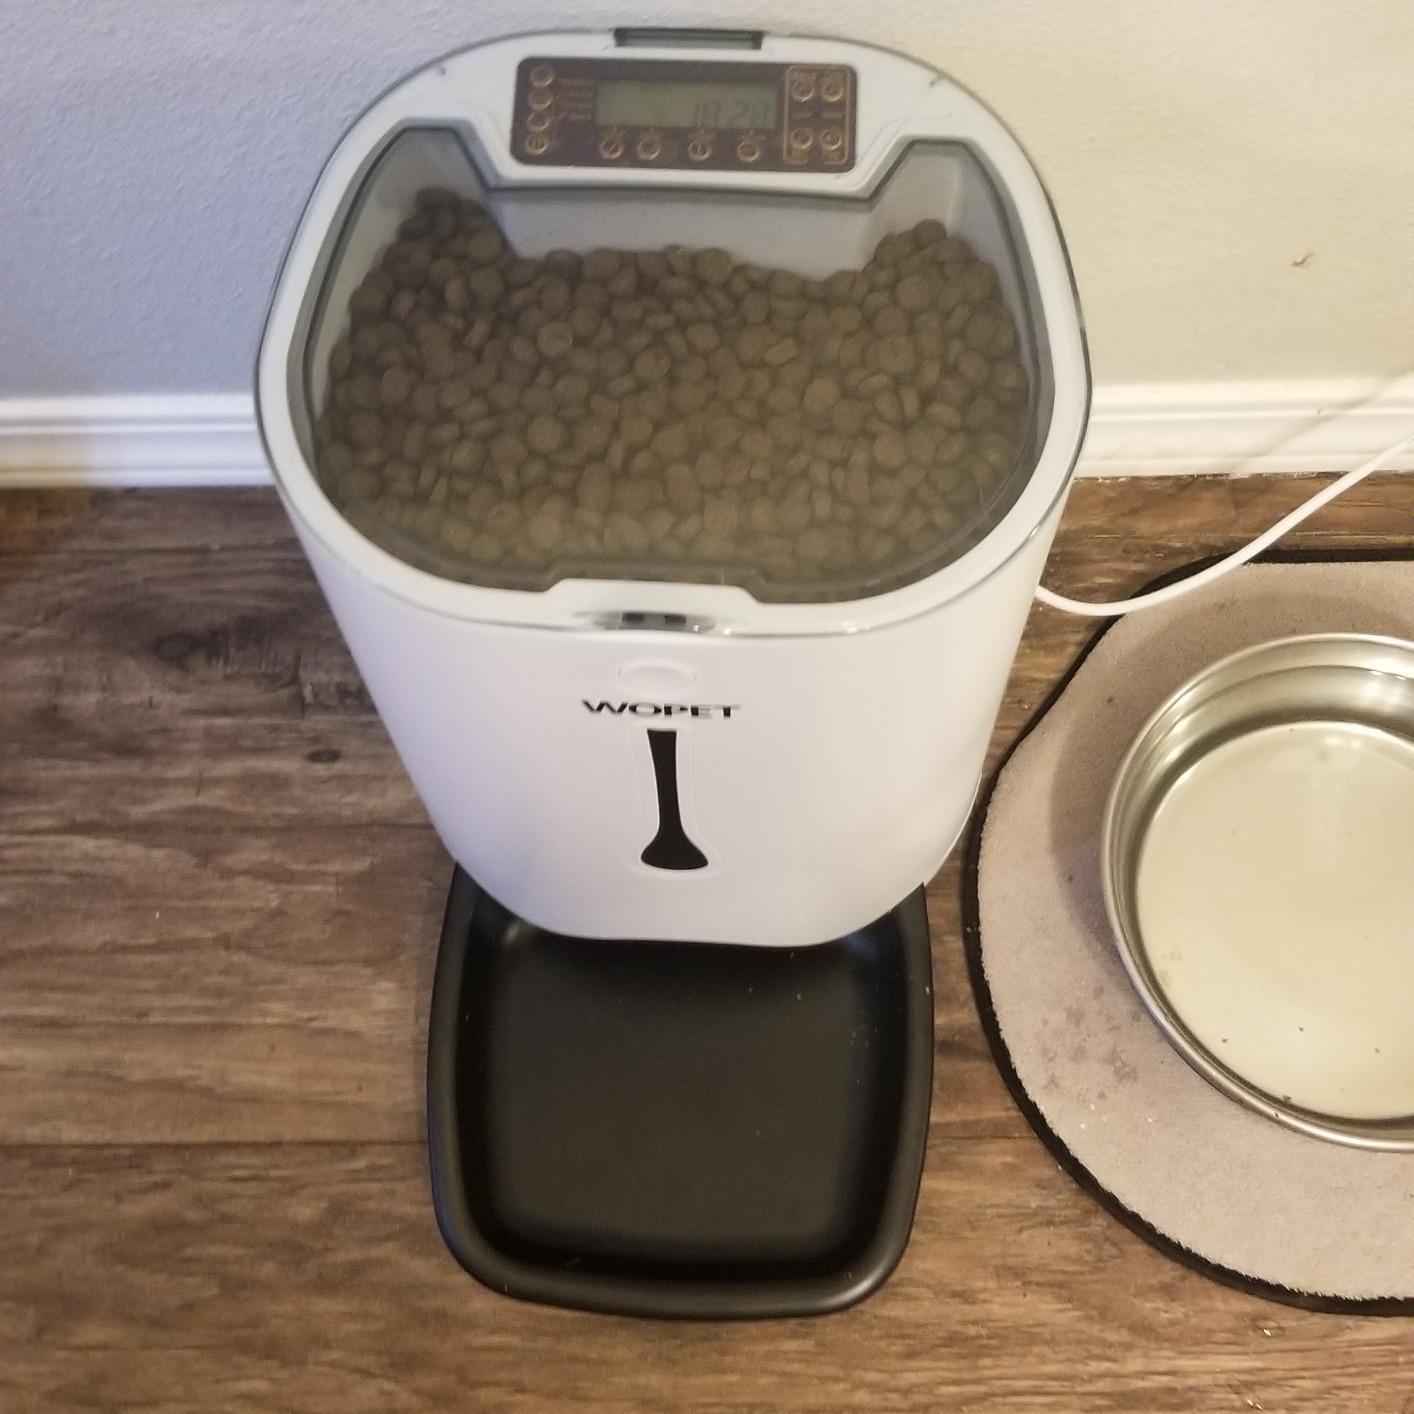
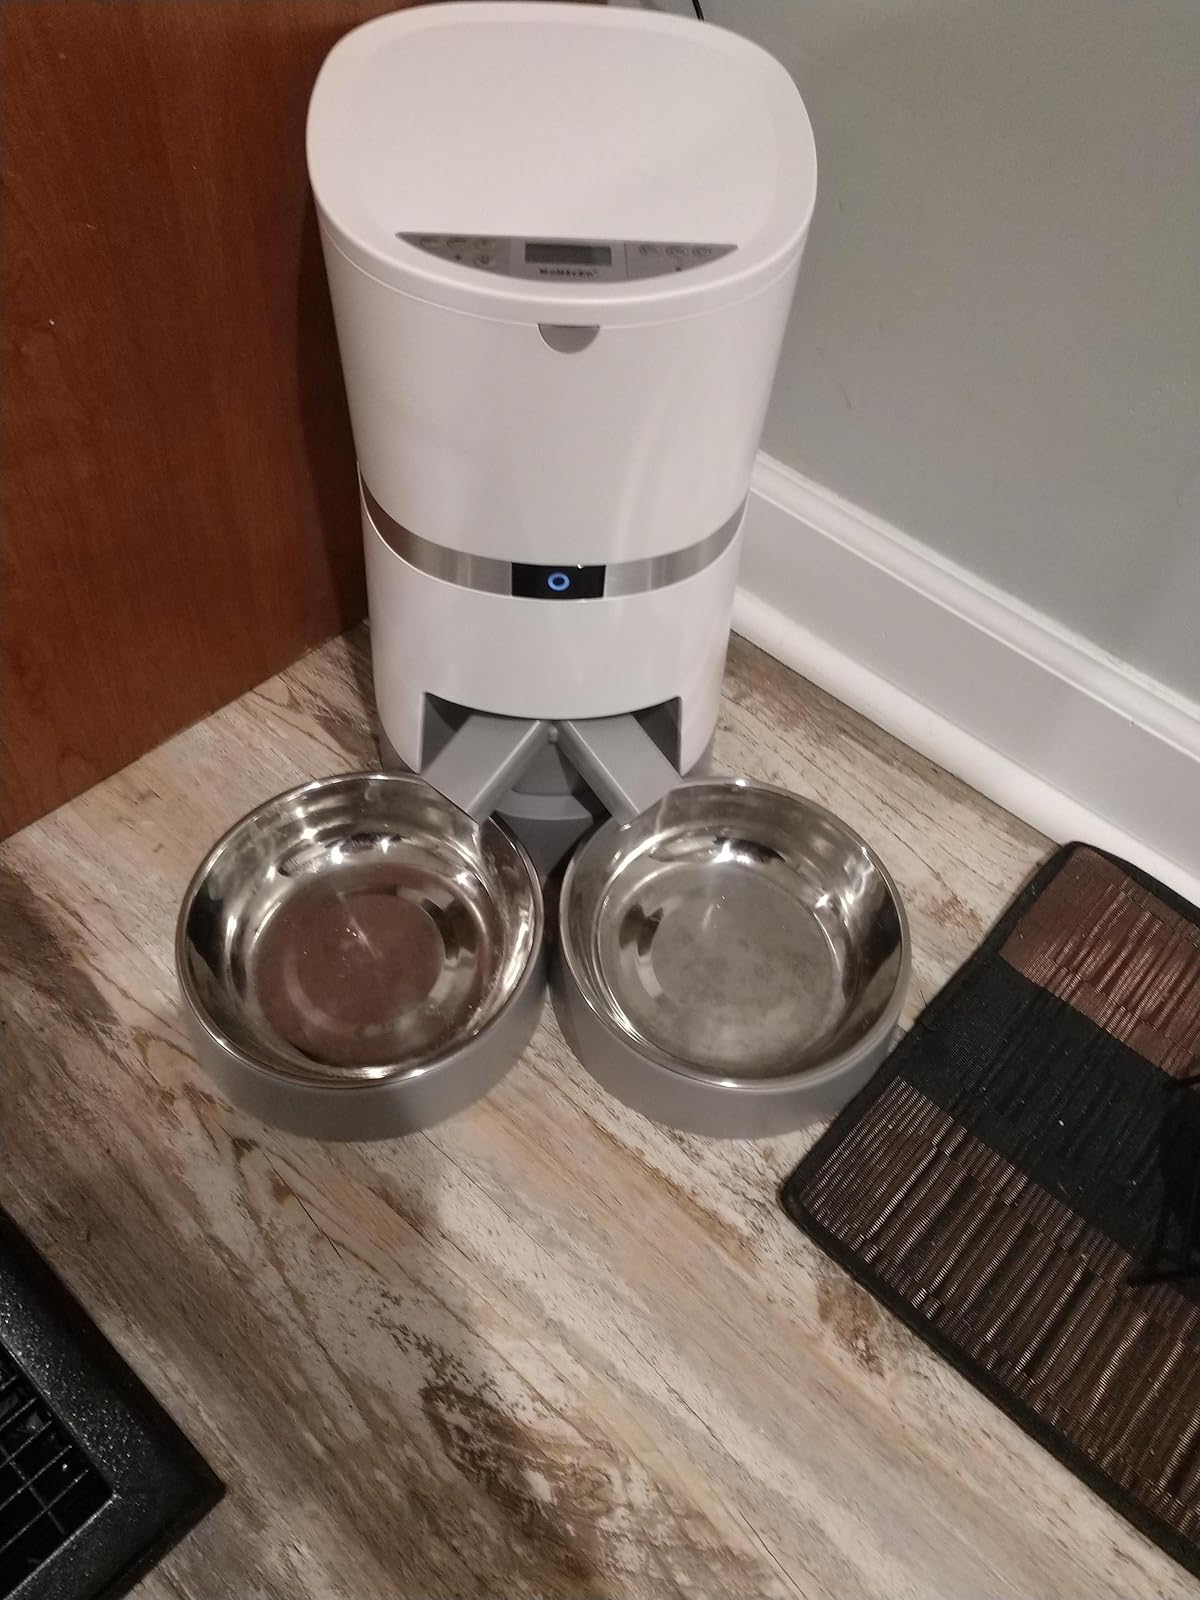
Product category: items_feeder
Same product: no